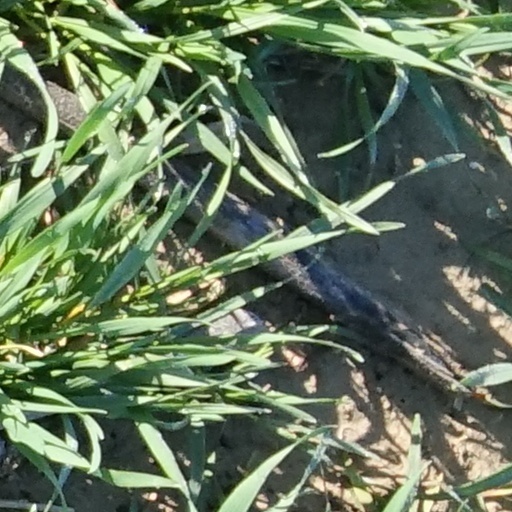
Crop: wheat